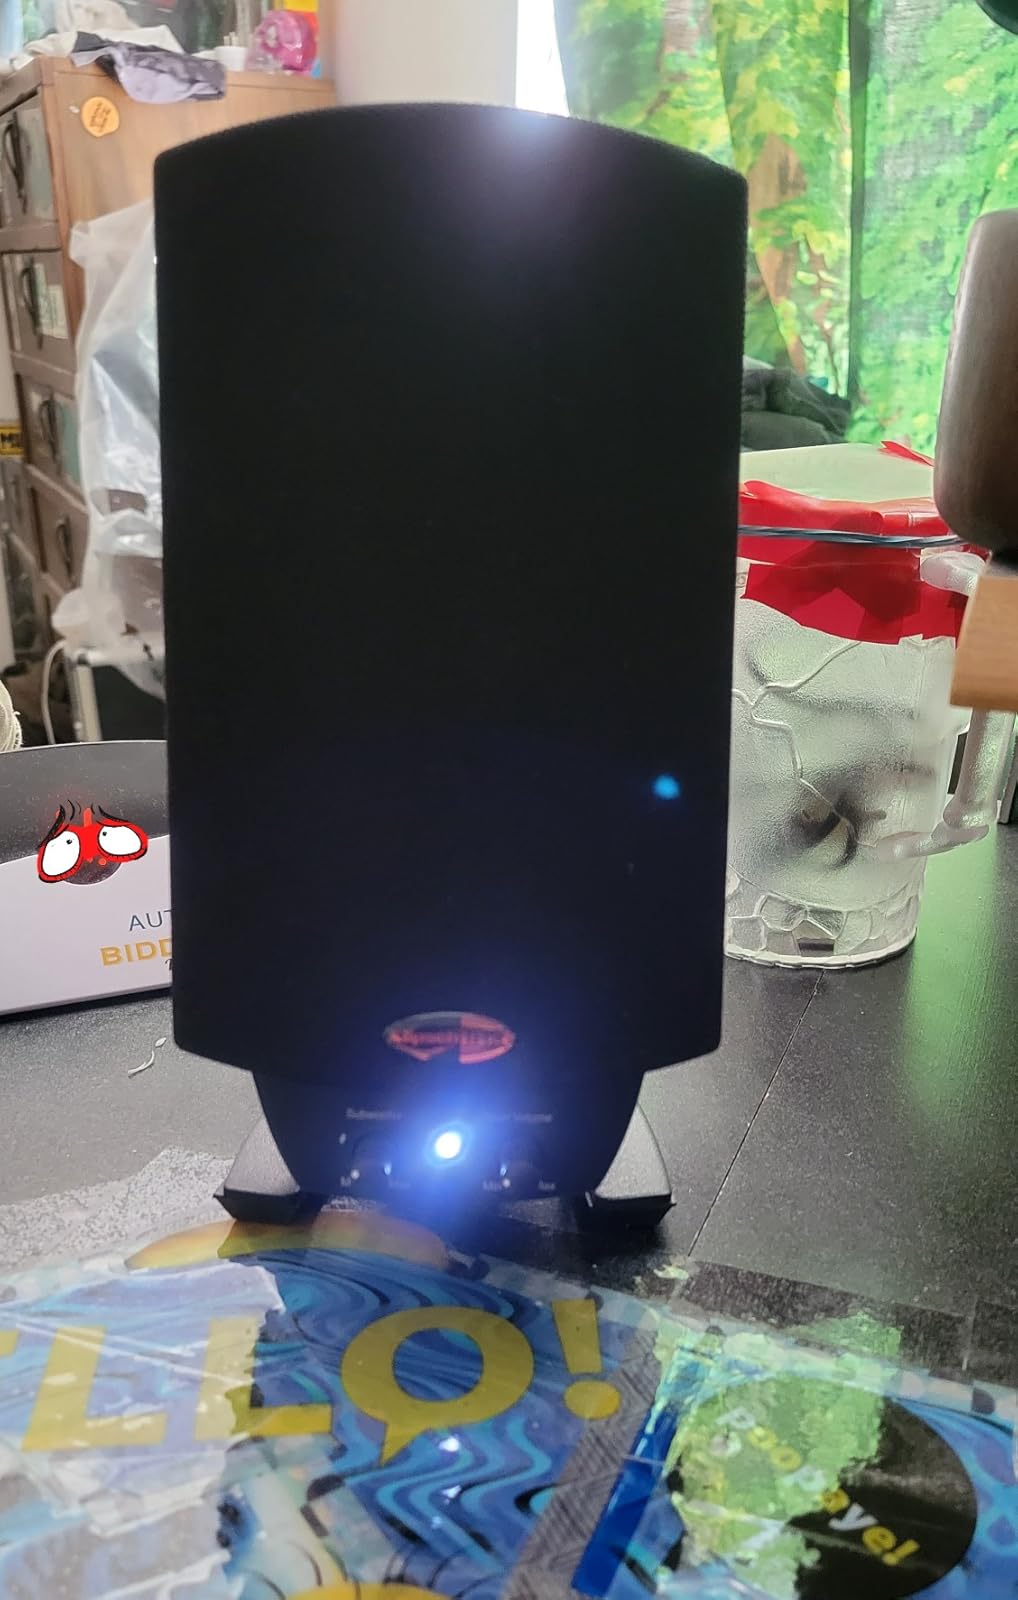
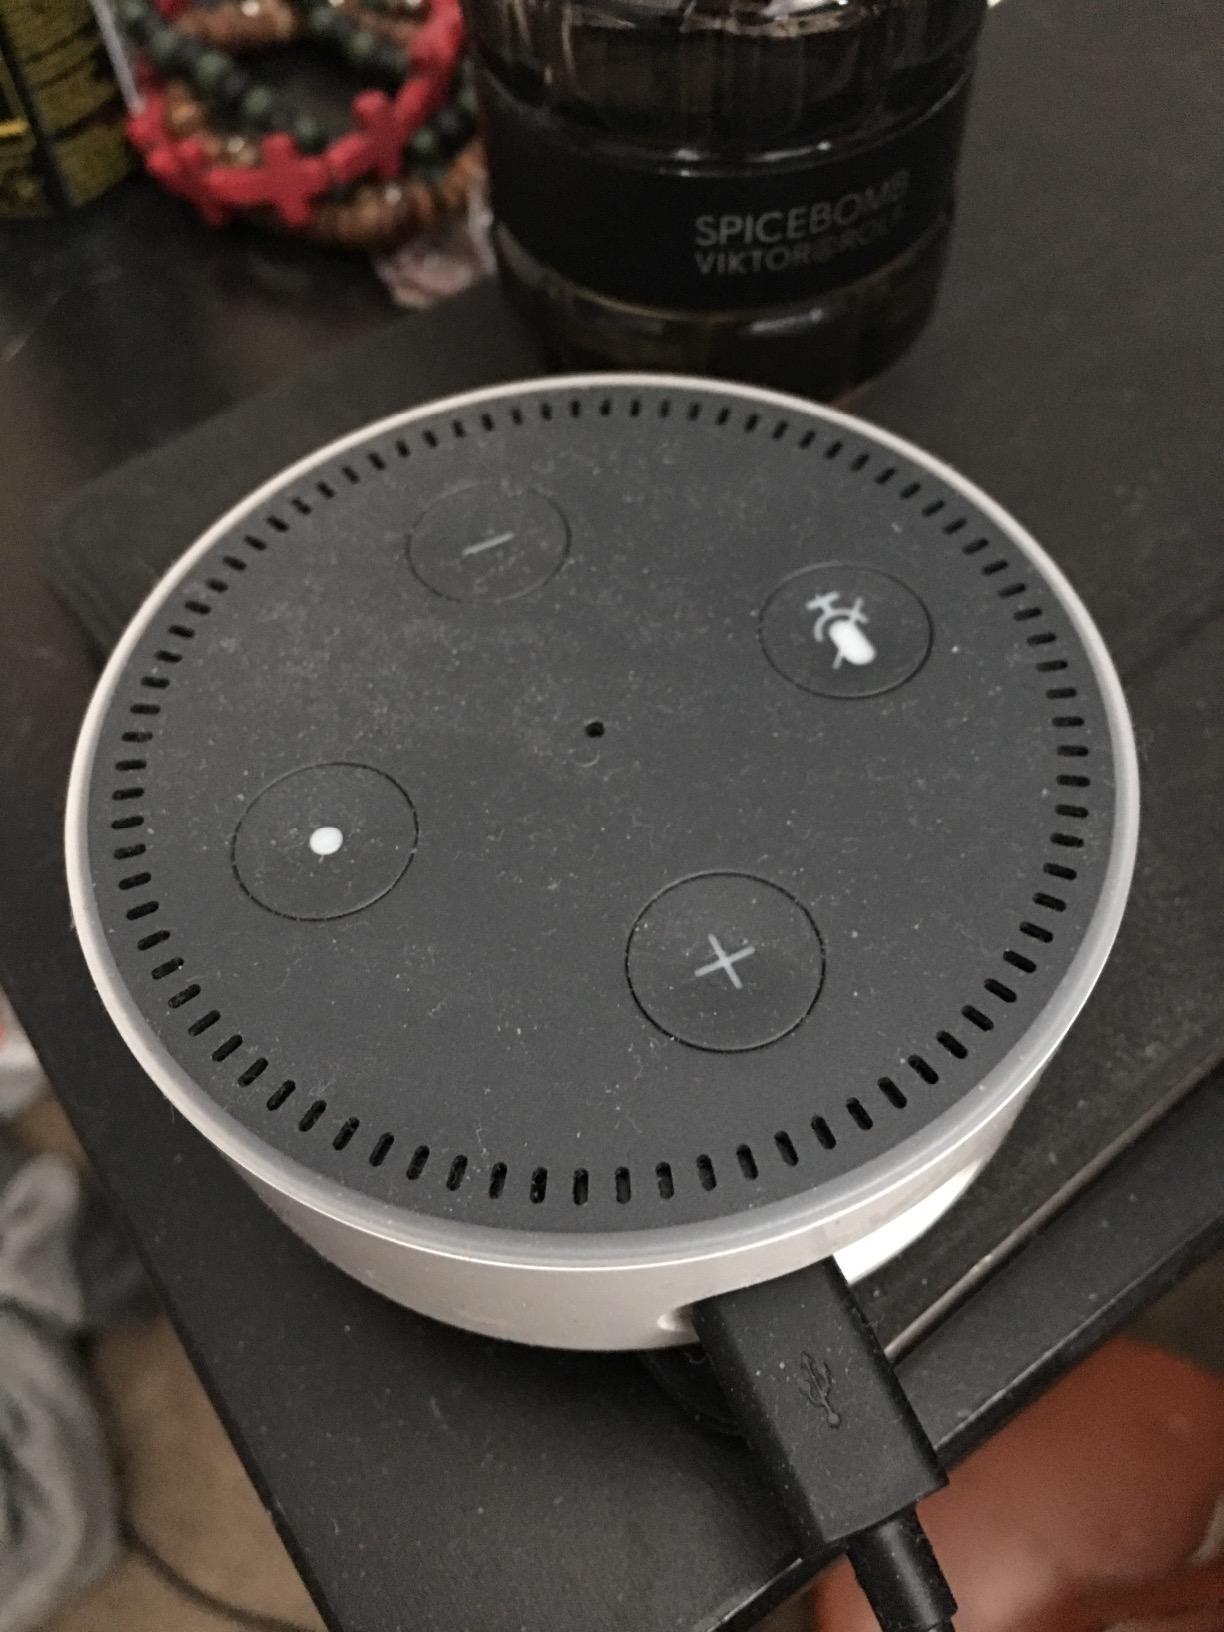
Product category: speaker
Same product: no